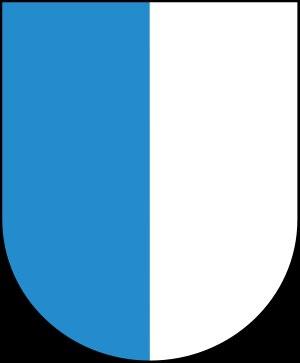
Cette liste présente les biens culturels d'importance nationale dans le canton de Lucerne. Cette liste correspond à l'édition 2009 de l'Inventaire Suisse des biens culturels d'importance nationale pour le canton de Lucerne. Il est trié par commune et inclus : 83 bâtiments séparés, 27 collections, 7 sites archéologiques et 6 cas particuliers.